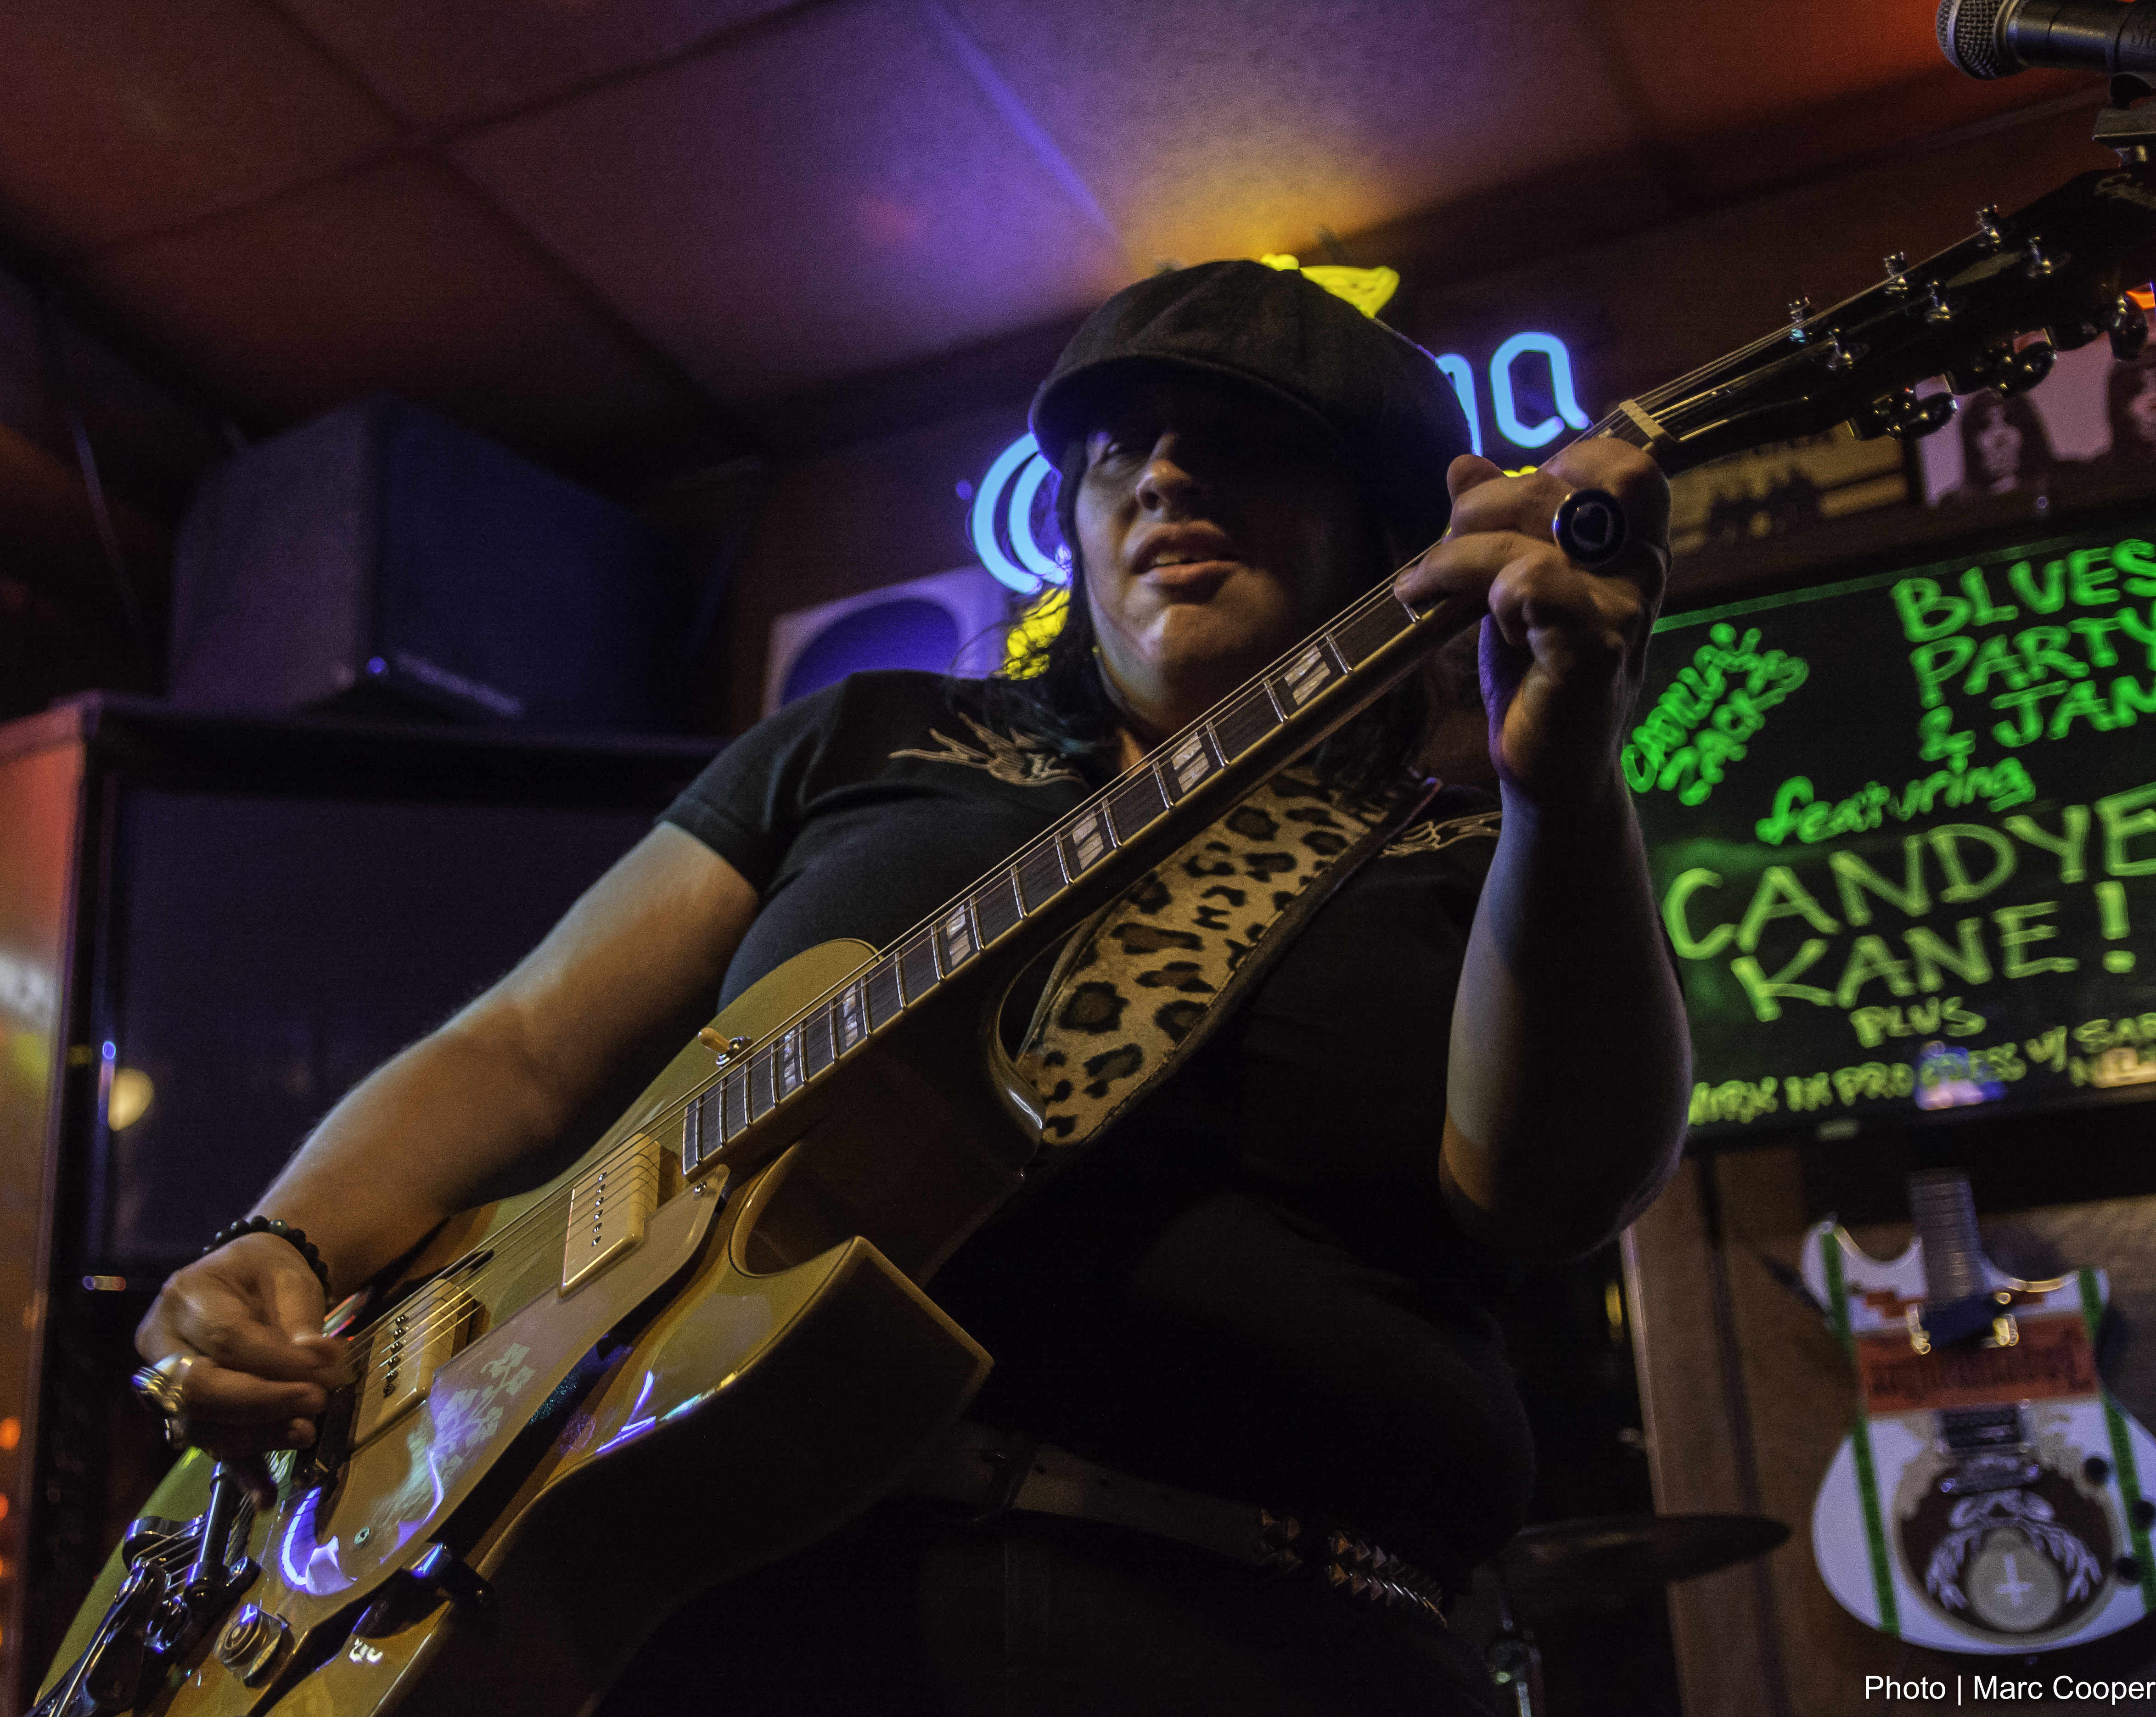
music, guitar, concert, musician, blues, stage, performance, bassist, singing, guitarist, candyekane, blueswomen, laurachavez, entertainment, social group